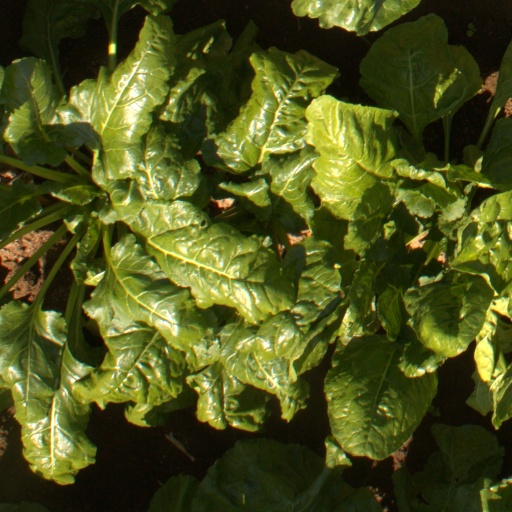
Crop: sugar beet